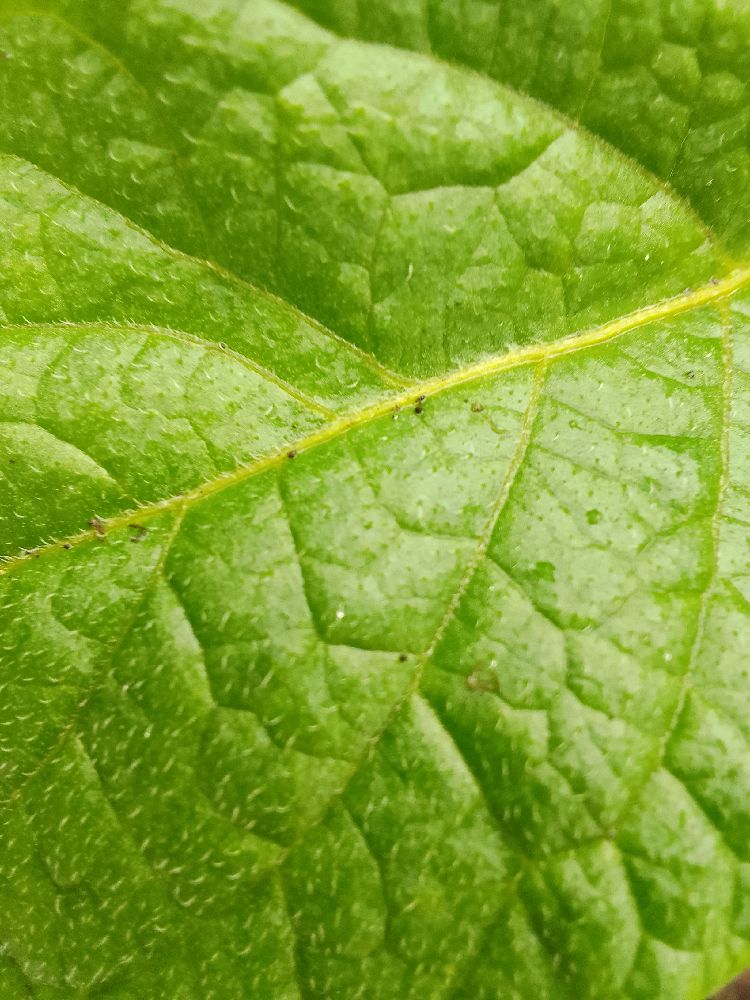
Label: Healthy